Igrot Kodesh

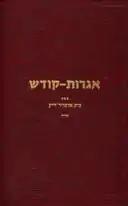

Igrot Kodesh (literally "Holy Epistles" but more commonly known as "Letters of the Rebbe") is a collection of correspondence and responses of the seventh Rebbe of Chabad-Lubavitch, Menachem Mendel Schneerson.